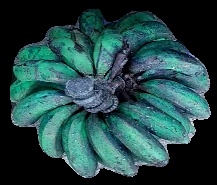
Variety: rasbale
Grade: grade3